First Aliyah

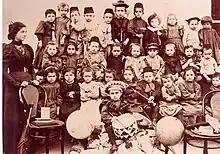
Kindergarten in Rishon Lezion, c.1898

The First Aliyah laid the cornerstone for Jewish settlement in Israel and created several settlements – Rishon LeZion, Rosh Pinna, Zikhron Ya'akov, Gedera, among others. Immigrants of the First Aliyah also contributed to existing Jewish towns and settlements, notably Petah Tikva. The first neighbourhoods of Tel Aviv (Neve Tzedek, 1887; and Neve Shalom, 1890) were also built by members of the aliyah, although it was not until the Second Aliyah that Tel Aviv was officially founded.